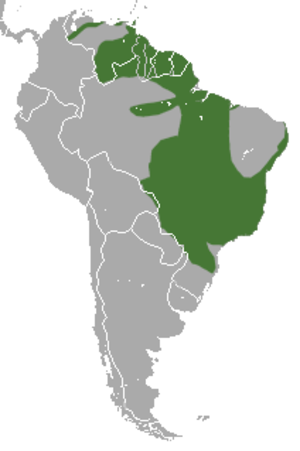
Cette liste commentée recense la mammalofaune en Guyane. Elle répertorie les espèces de mammifères guyanais actuels et celles qui ont été récemment classifiées comme éteintes. Cette liste comporte 250 espèces réparties en douze ordres et 43 familles, dont quatre sont « en danger », sept sont « vulnérables », cinq sont « quasi menacées » et 27 ont des « données insuffisantes » pour être classées.